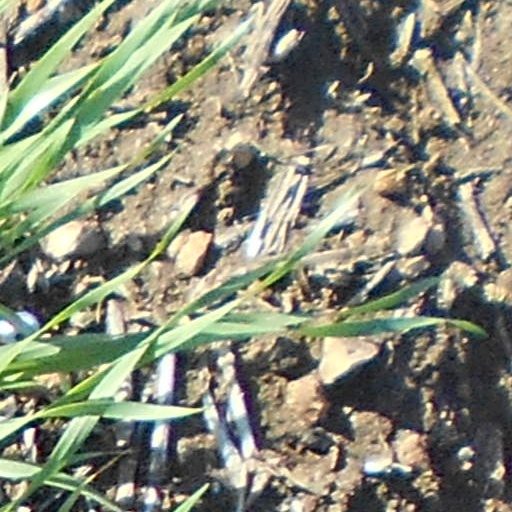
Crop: wheat